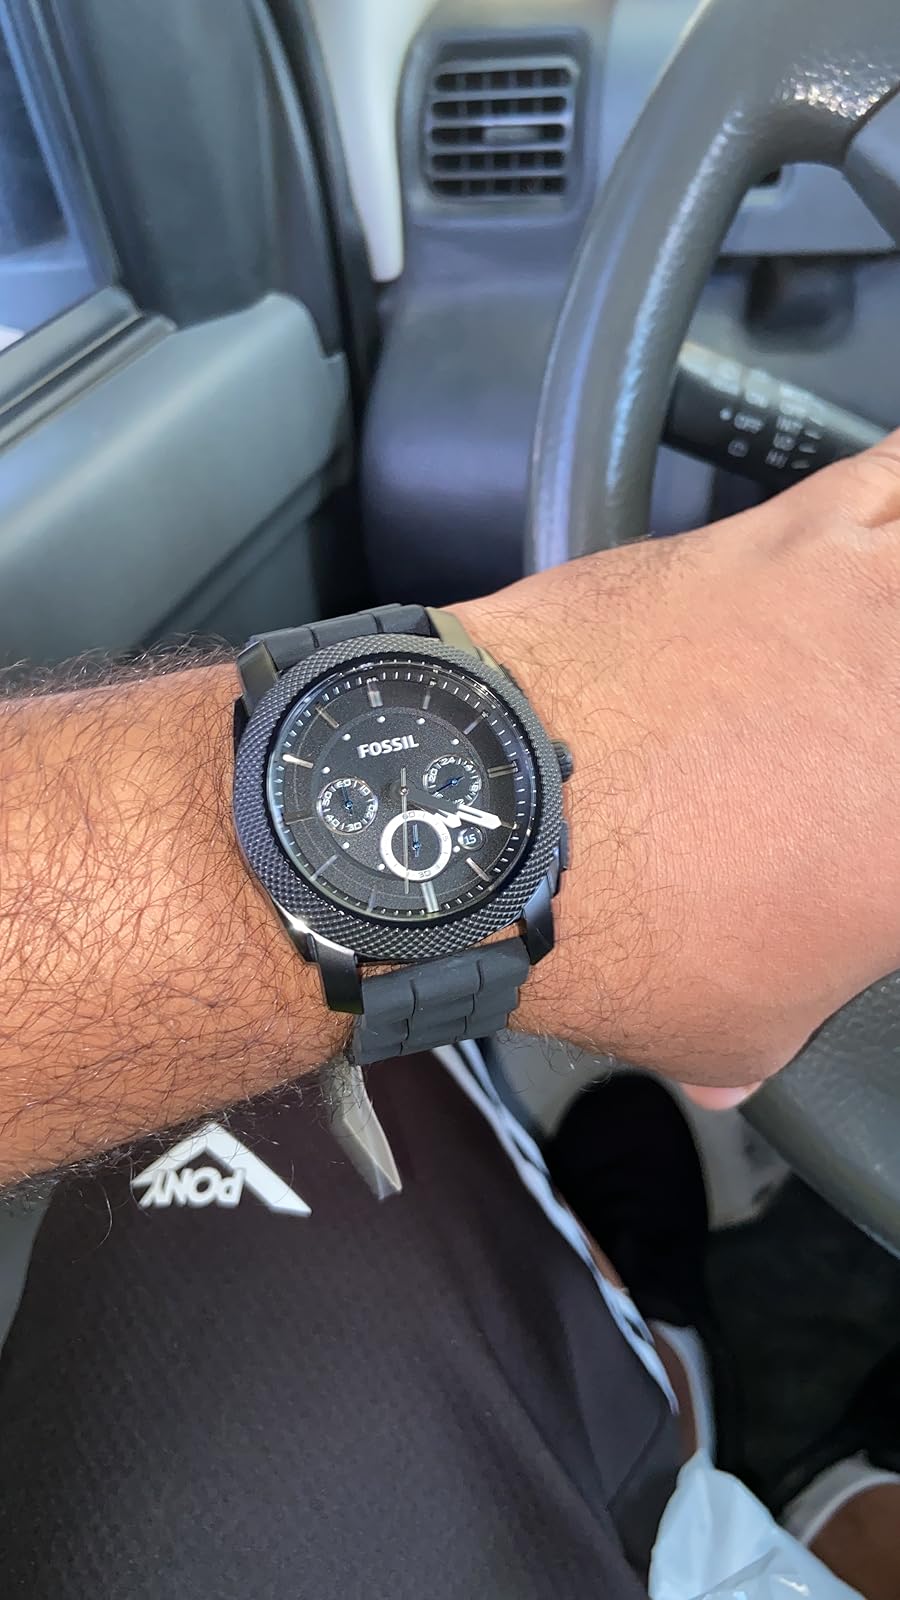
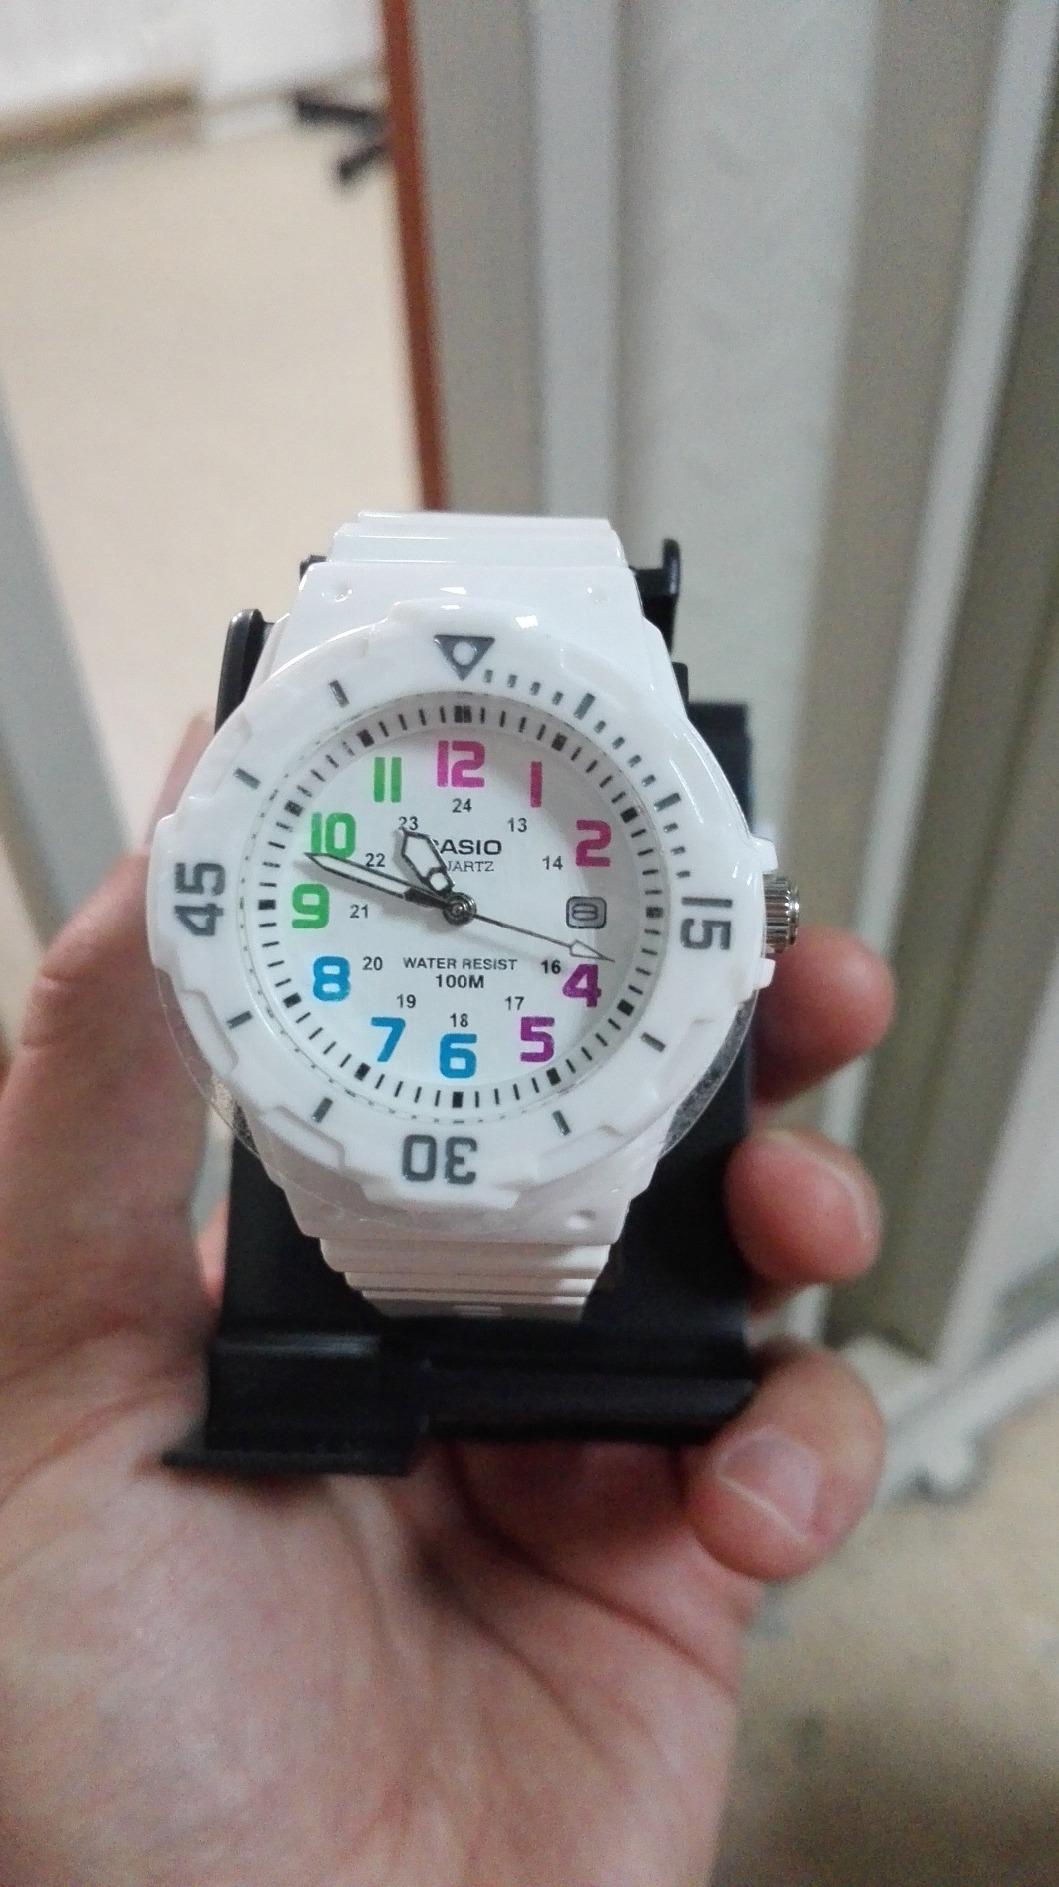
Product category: accessories_watch
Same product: no